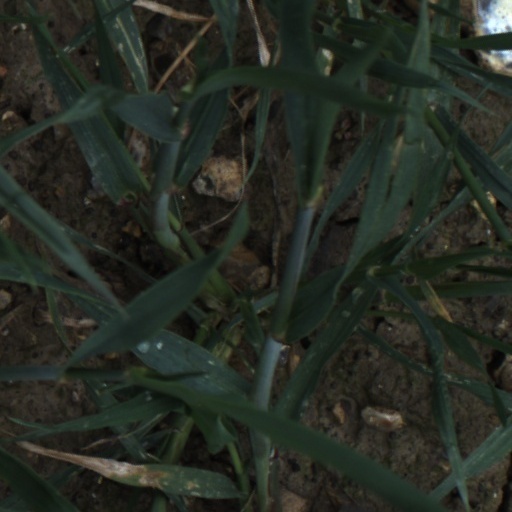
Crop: wheat